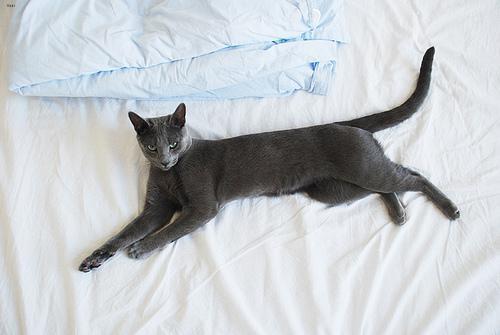
Russian Blue